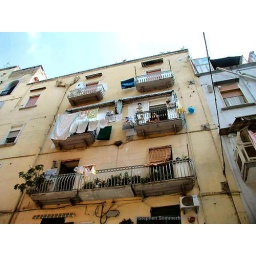
Naples apartments above the fish market